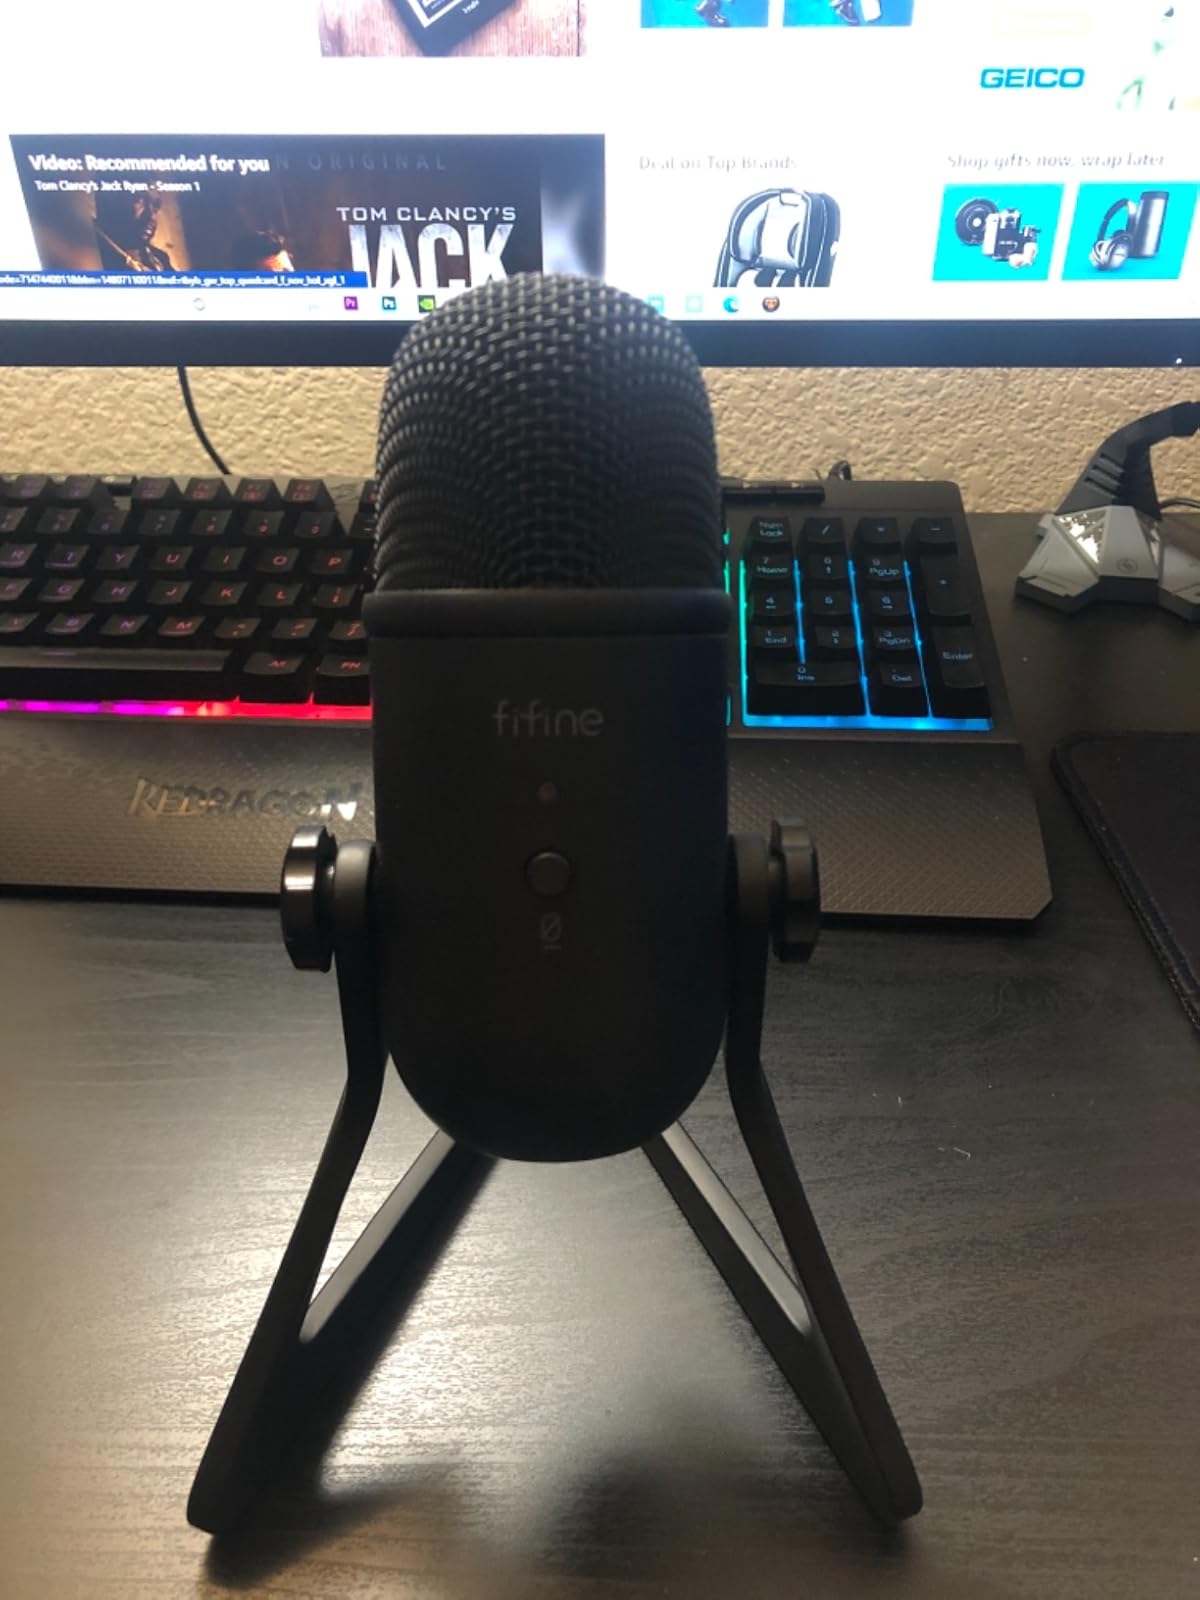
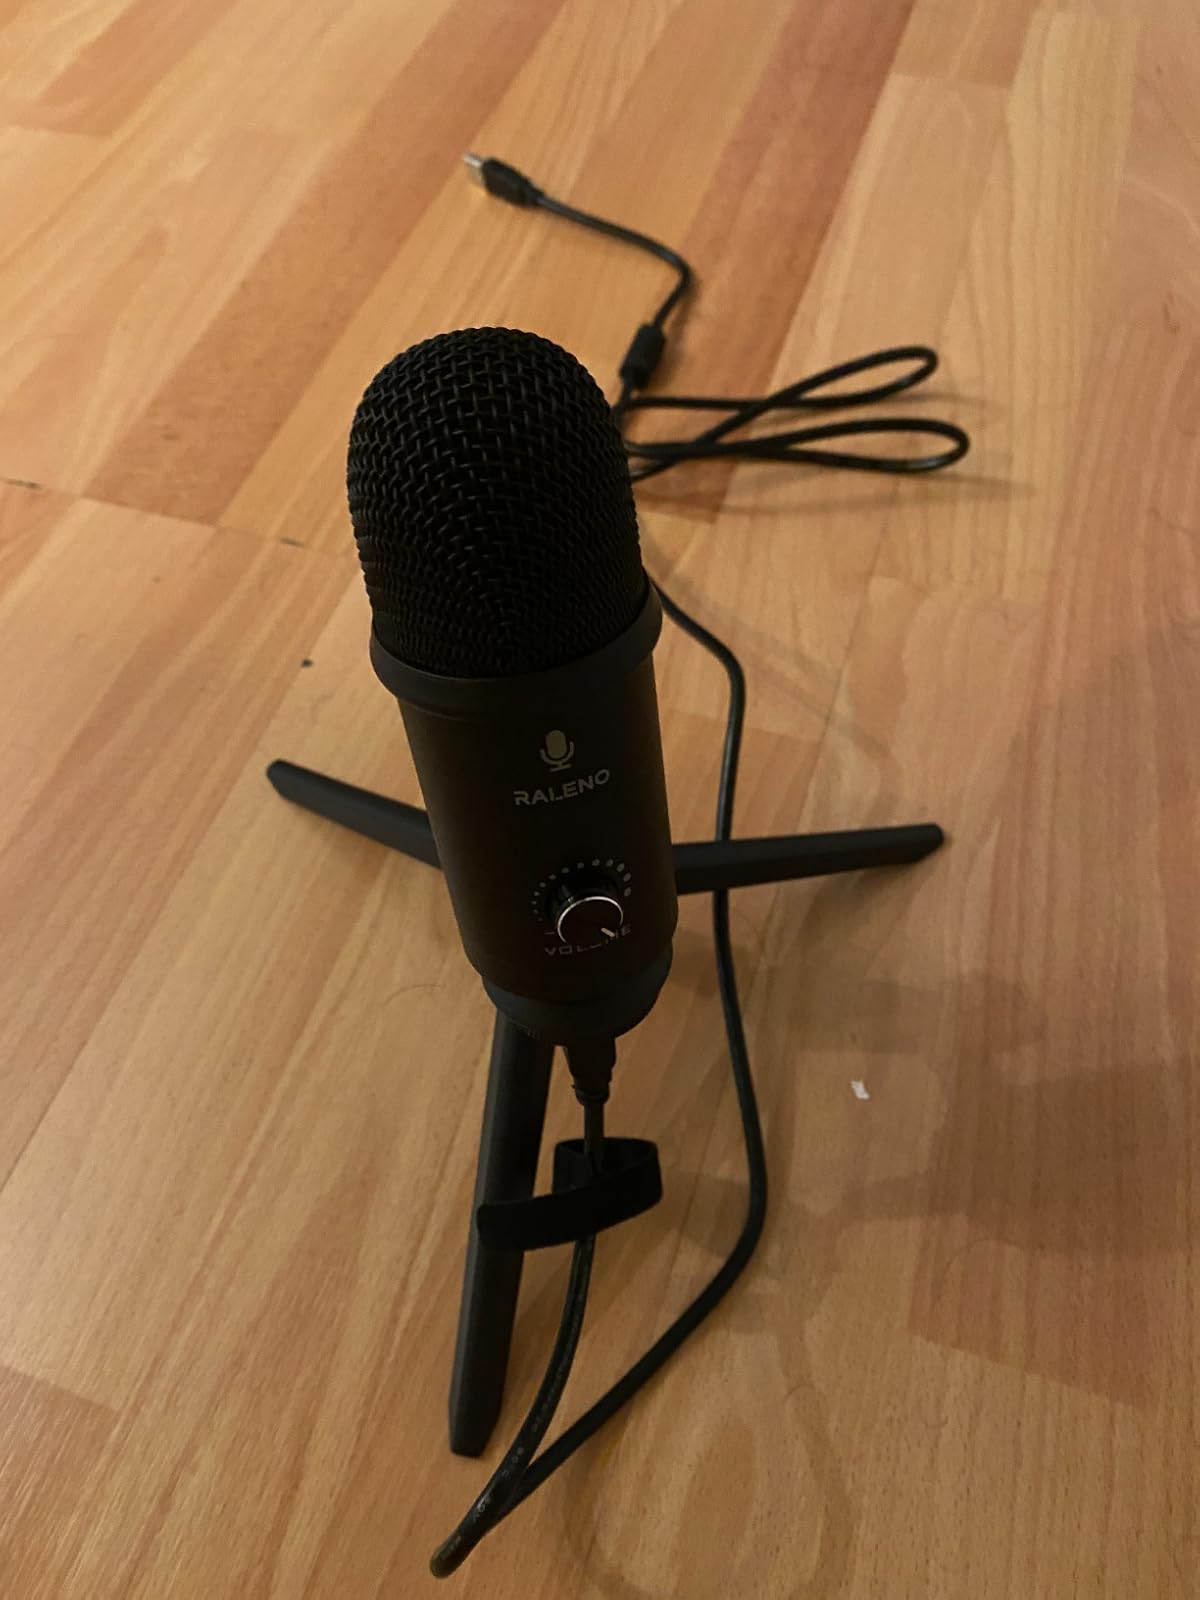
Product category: microphone
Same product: no